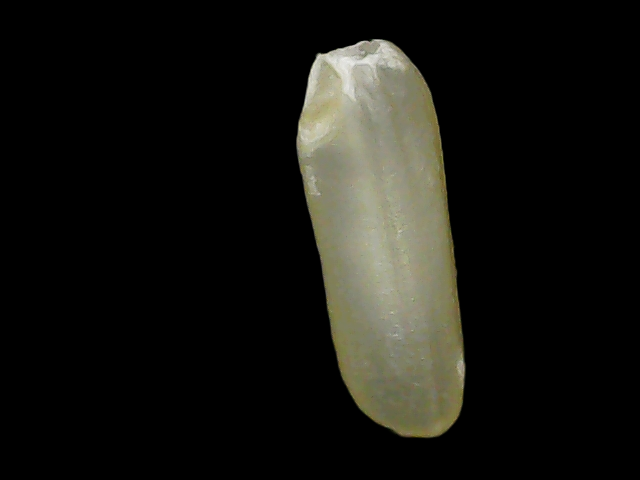
Rice variety: Binadhan21